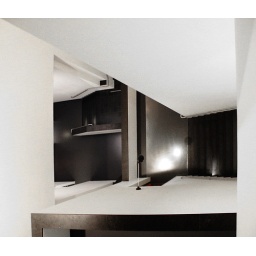
composition in red white & black